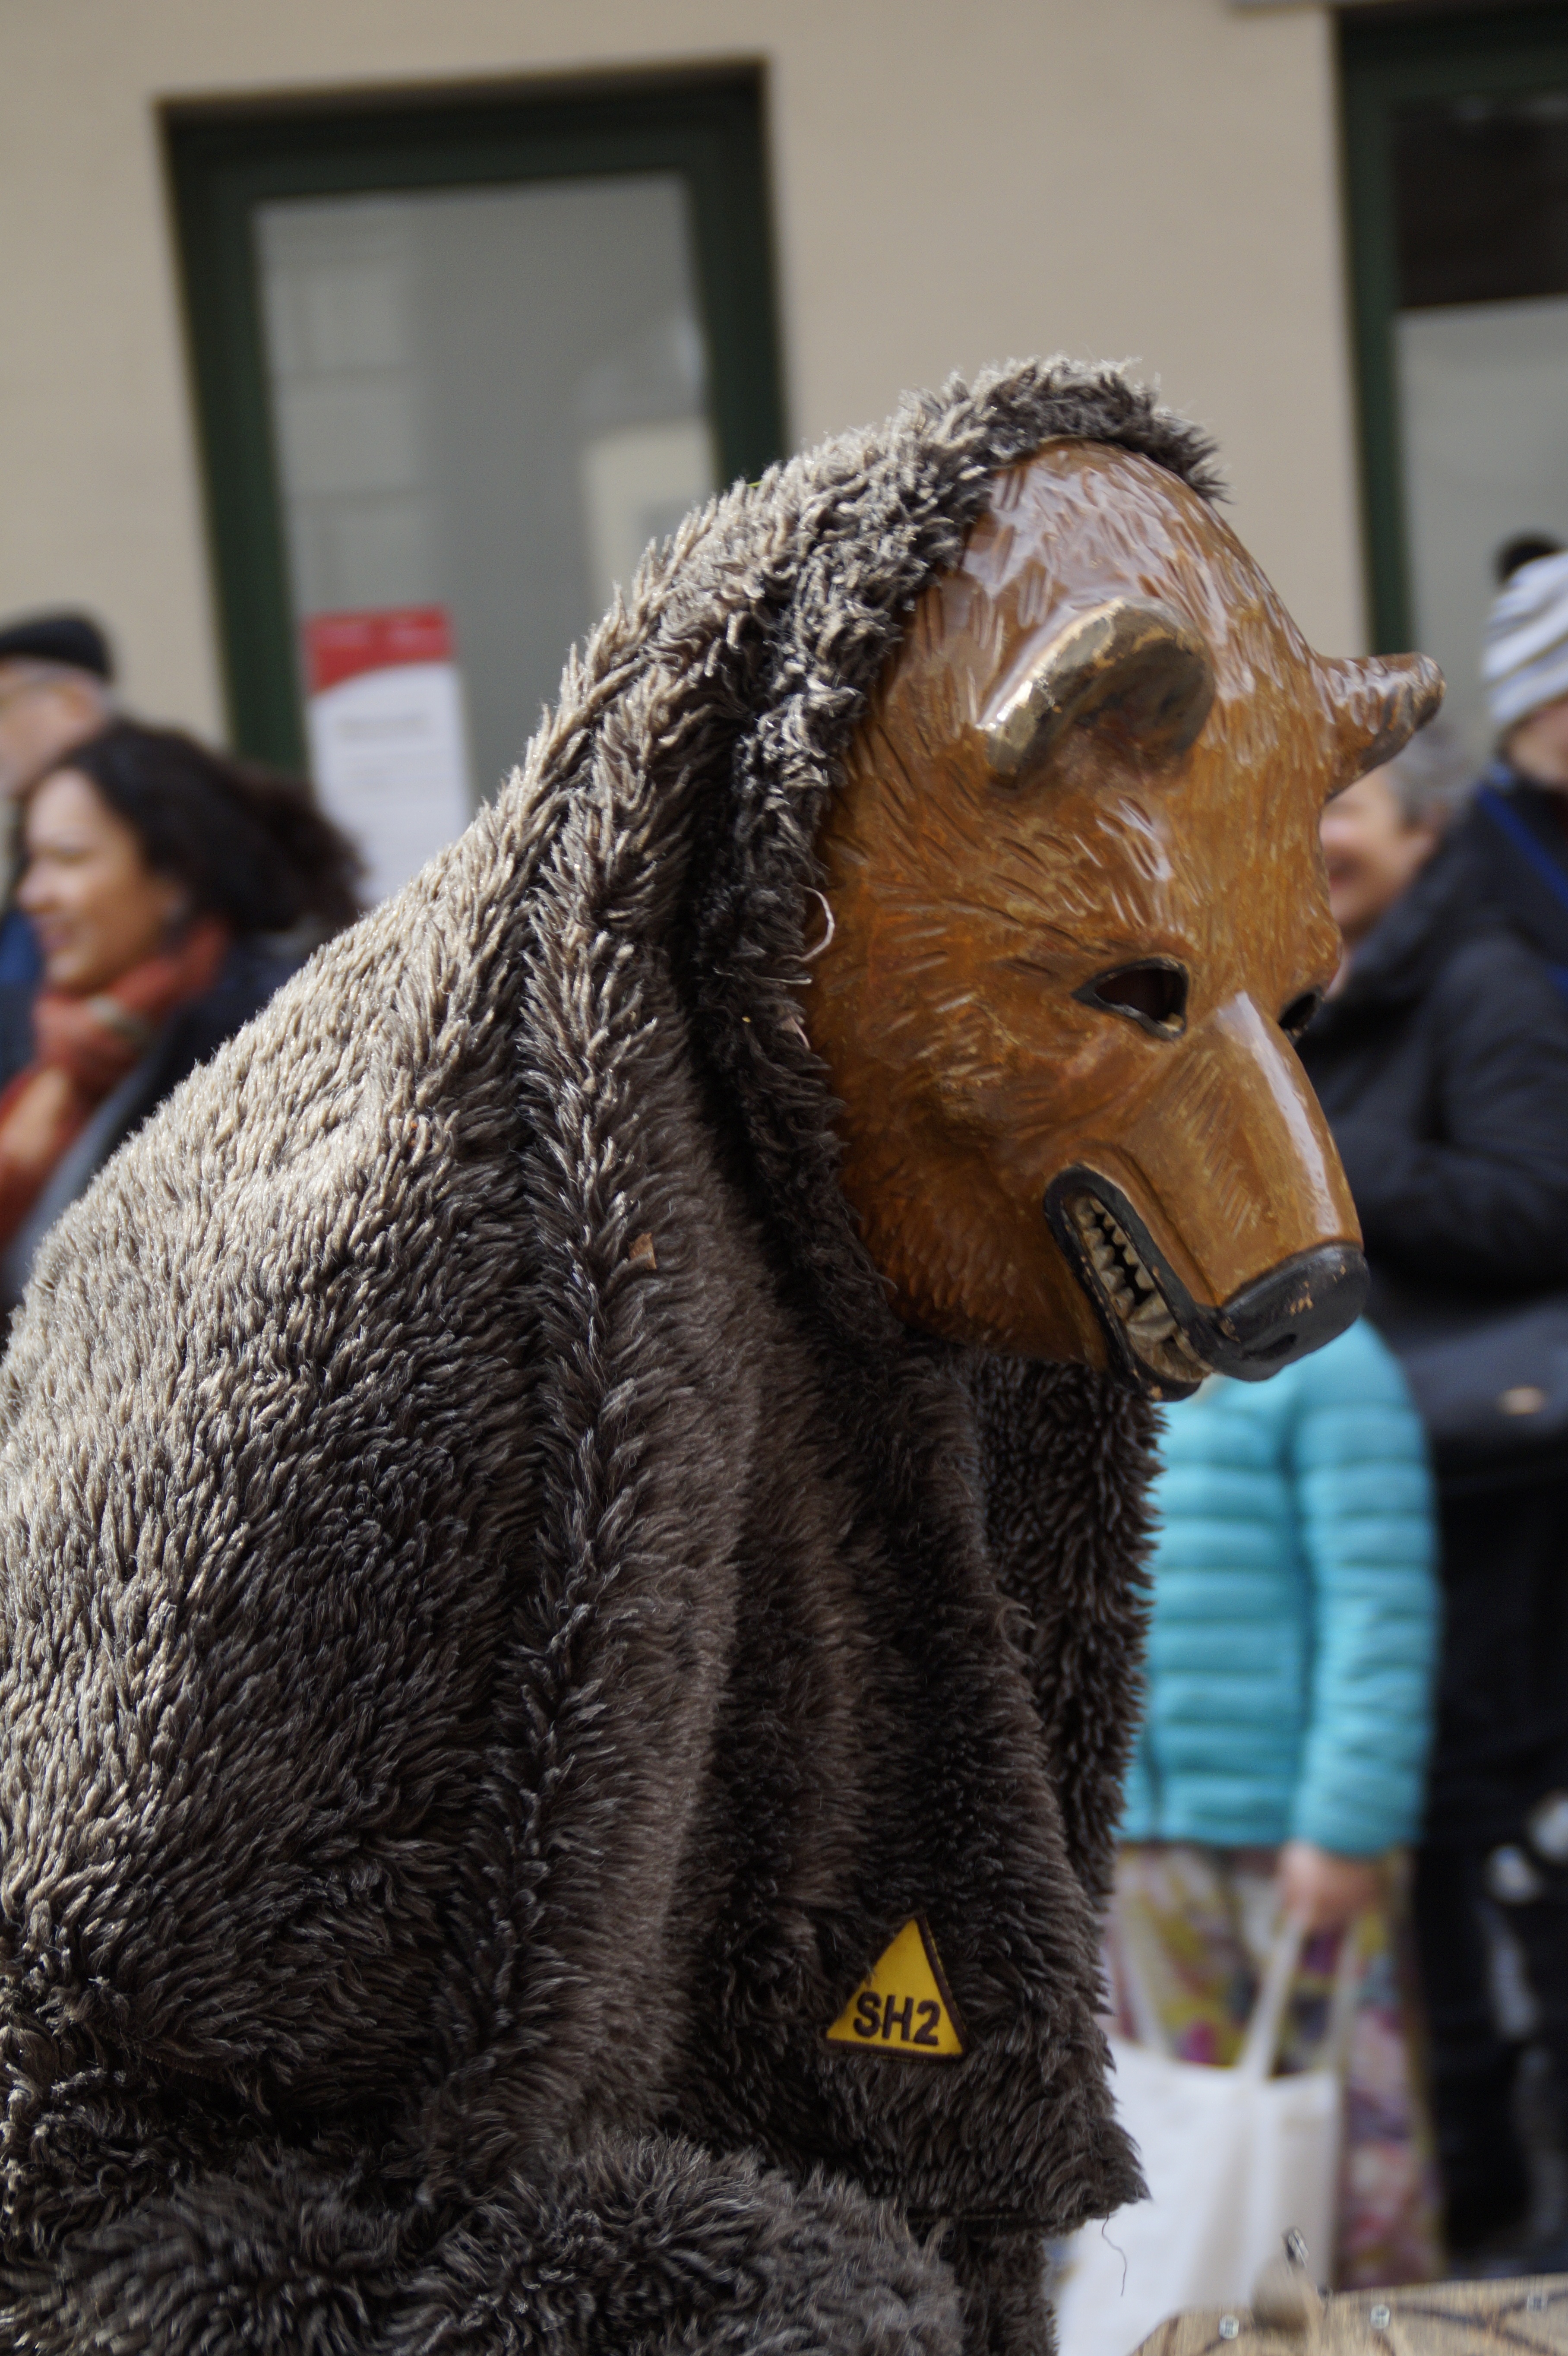
person, bear, statue, fur, portrait, carnival, human, dressed up, face, sculpture, art, mask, figure, head, move, germany, carved, custom, tradition, costume, masquerade, panel, larva, customs, fool, animal figure, baden wurttemberg, fasnet, tiermaske, fools jump, swabian alemannic, haes, haestraeger, guild group, strassenfasnet, carnival parade, wooden mask, fools guild